Question: Please indicate a possible affordance area of the bed that can be used for lying down
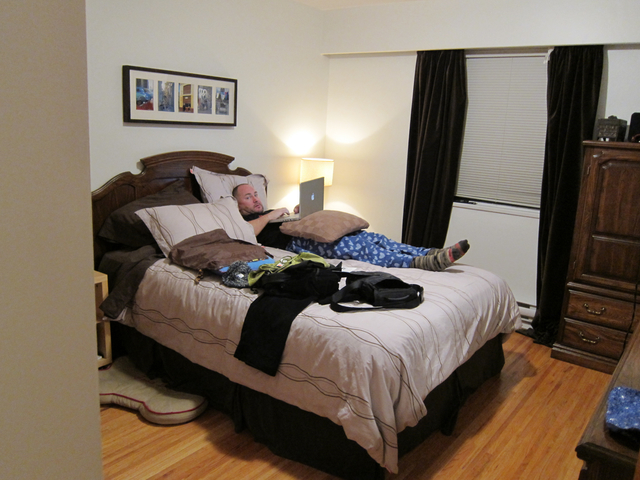
Answer: [103.5, 201.5, 519.5, 439.5]